Eliyahu Nawi

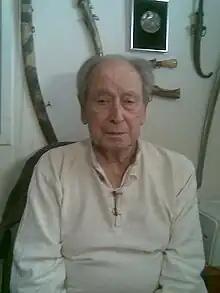
Eliyahu Nawi, October 2010

Eliyahu Nawi (June 22, 1920 – November 16, 2012) was a judge, lawyer, poet, politician, Bible investigator, and mayor of Beersheba.